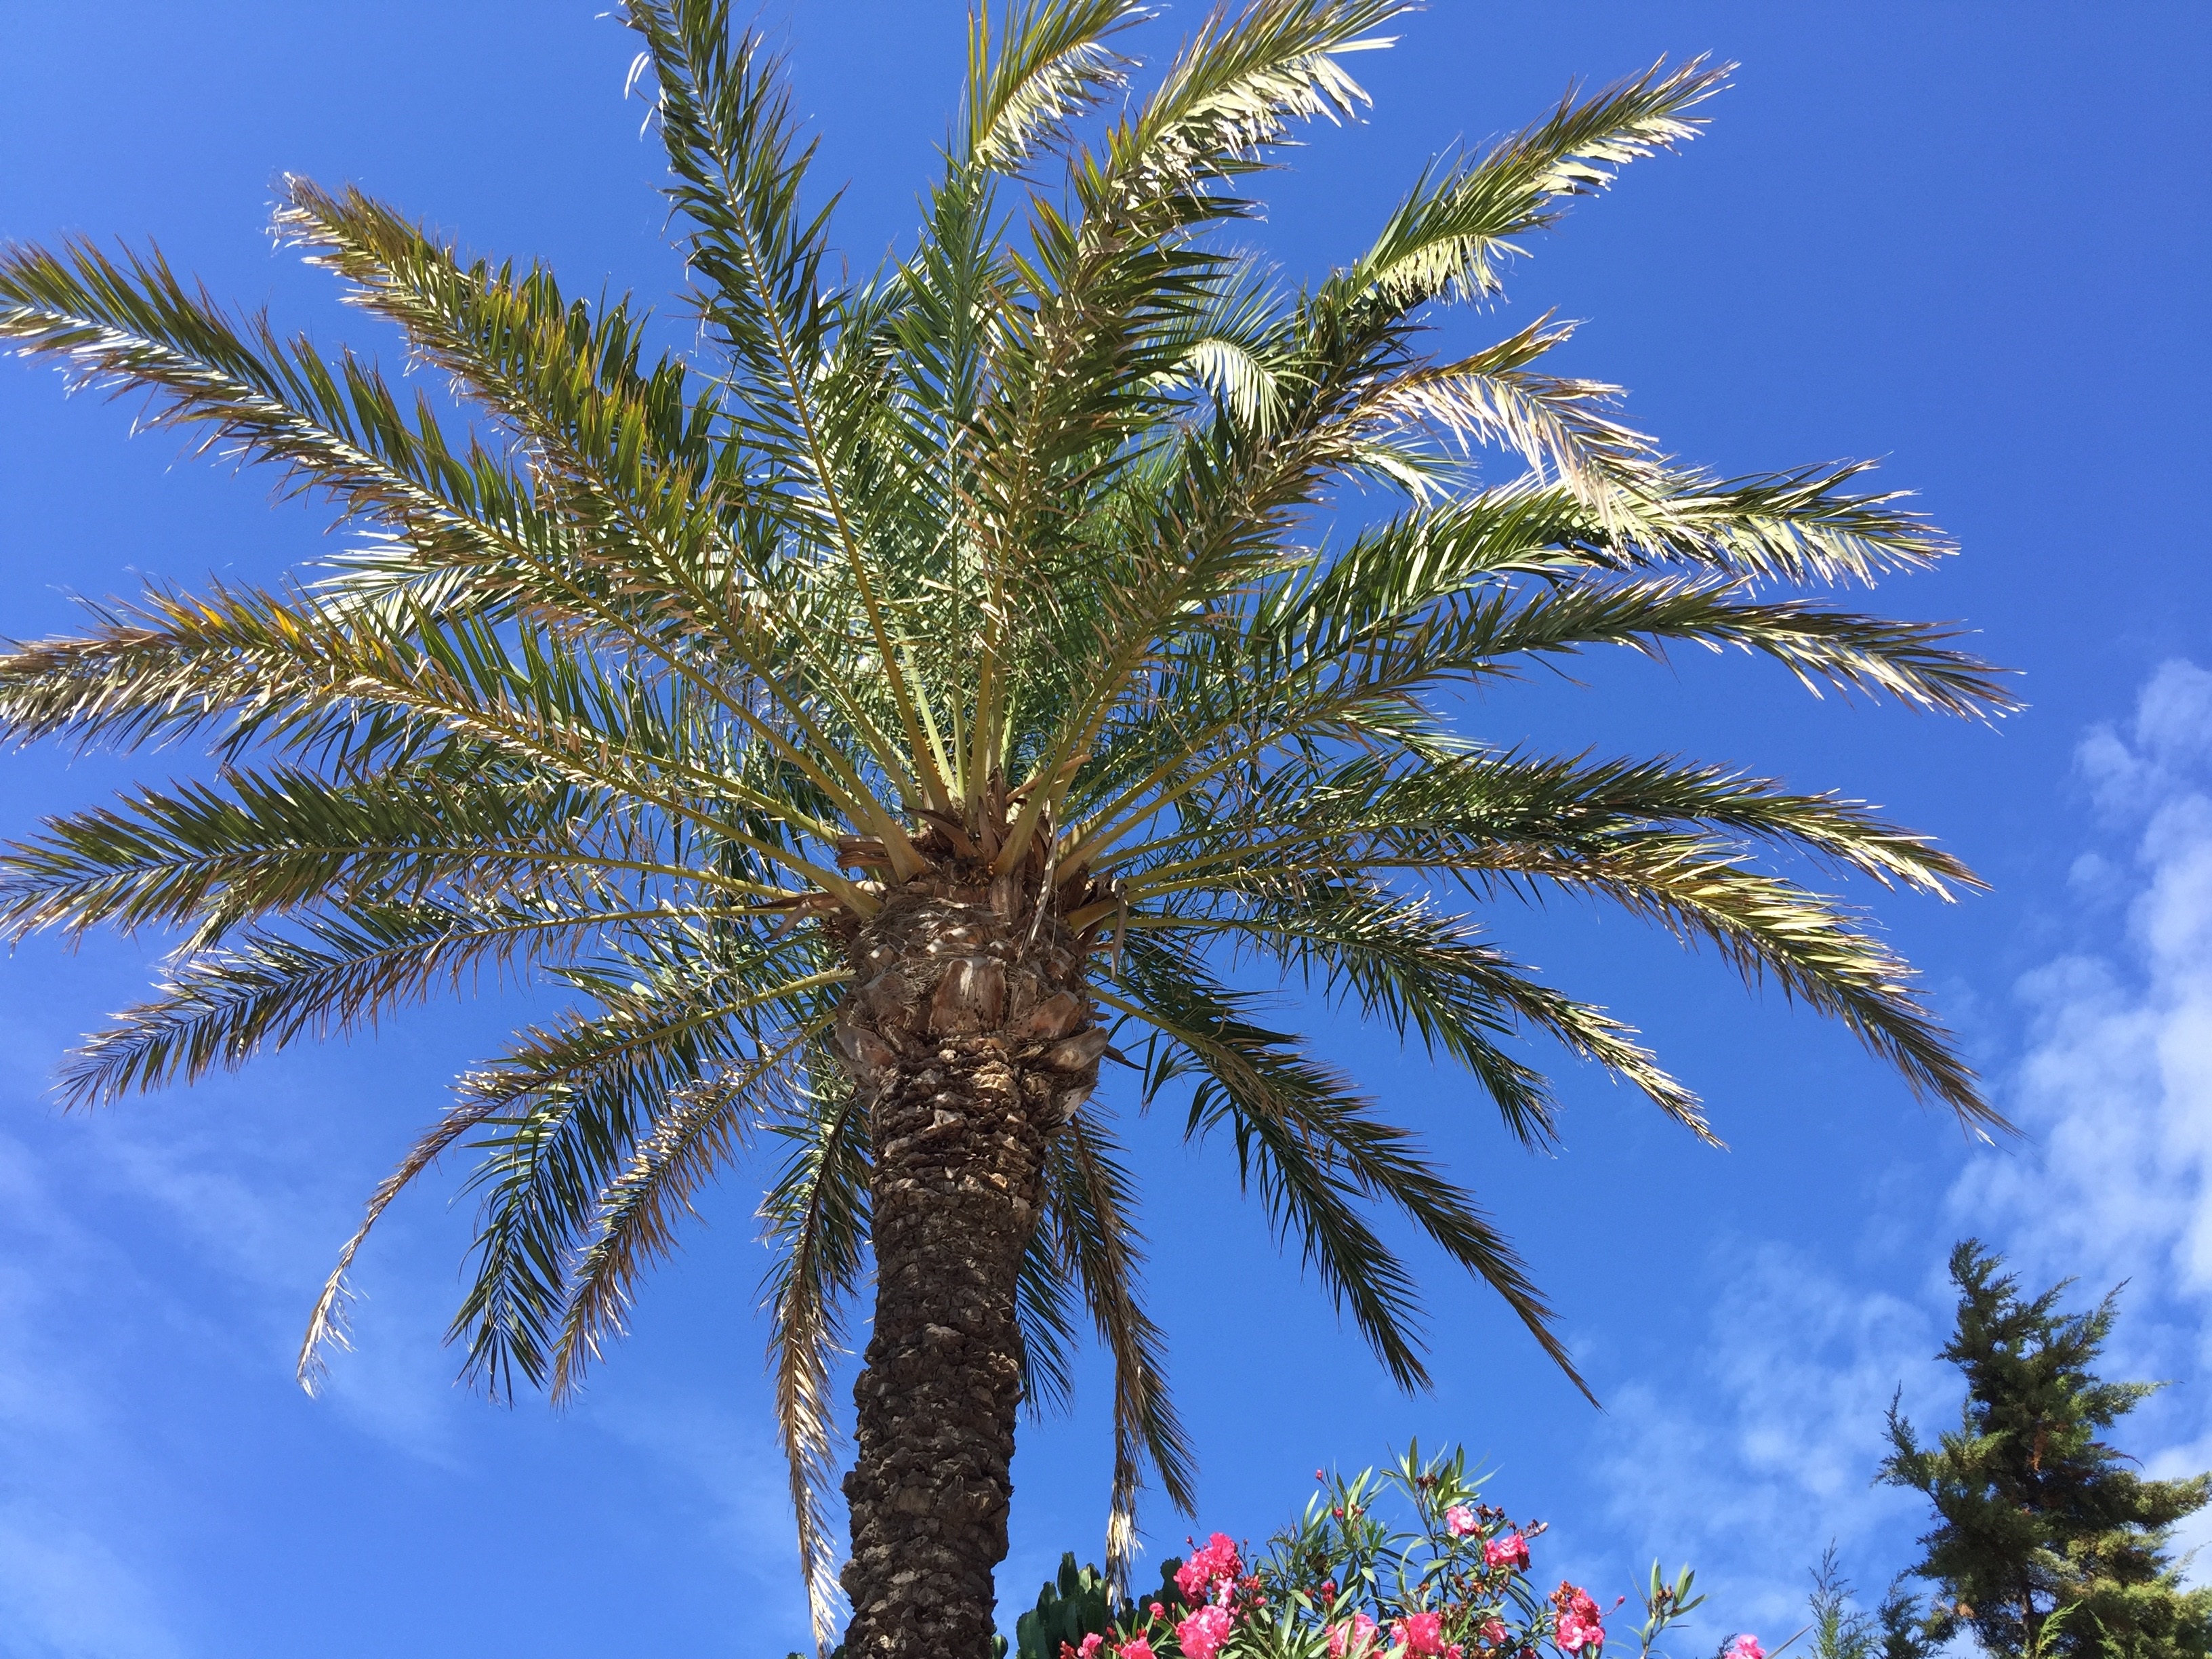
tree, branch, plant, fruit, flower, food, palm, produce, vegetation, flowering plant, balearic islands, formentera, date palm, woody plant, land plant, arecales, palm family, borassus flabellifer